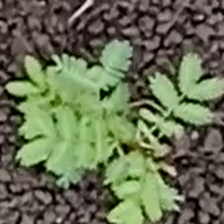
Weed species: Dwarf_cassia_(Chamaecrista pumila)